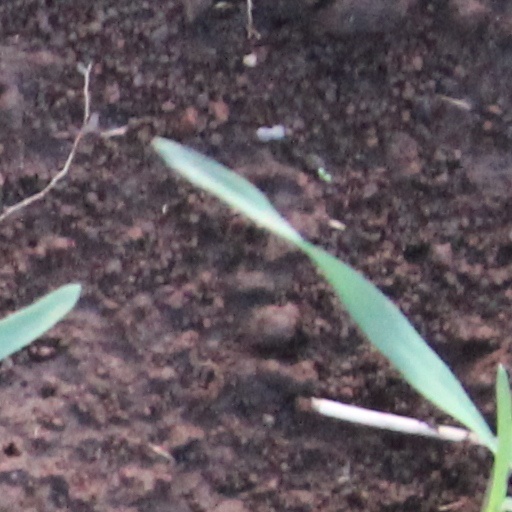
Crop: wheat